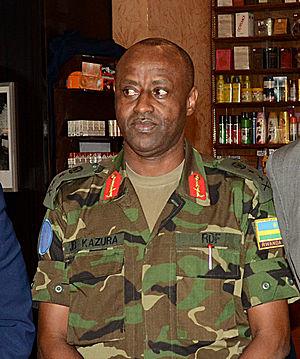
Général Jean Bosco Kazura à Bamako en 2013
Jean Bosco Kazura, né en 1963 au Rwanda ou au Burundi, est un général rwandais. Après une forte implication durant la guerre civile rwandaise, il devient président de la fédération rwandaise de football. Il demeure toujours au sein de l'armée rwandaise, et est nommé en 2013 à la tête de la MINUSMA par l'ONU. En novembre 2019, Kazura est nommé chef d'état-major de l'armée rwandaise.